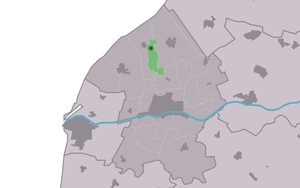
Klooster-Lidlum est un village de la commune néerlandaise de Waadhoeke, dans la province de Frise.